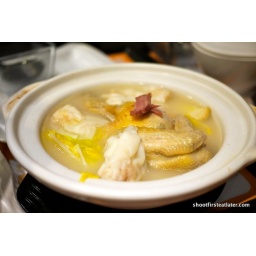
chicken w/ wanton in pot